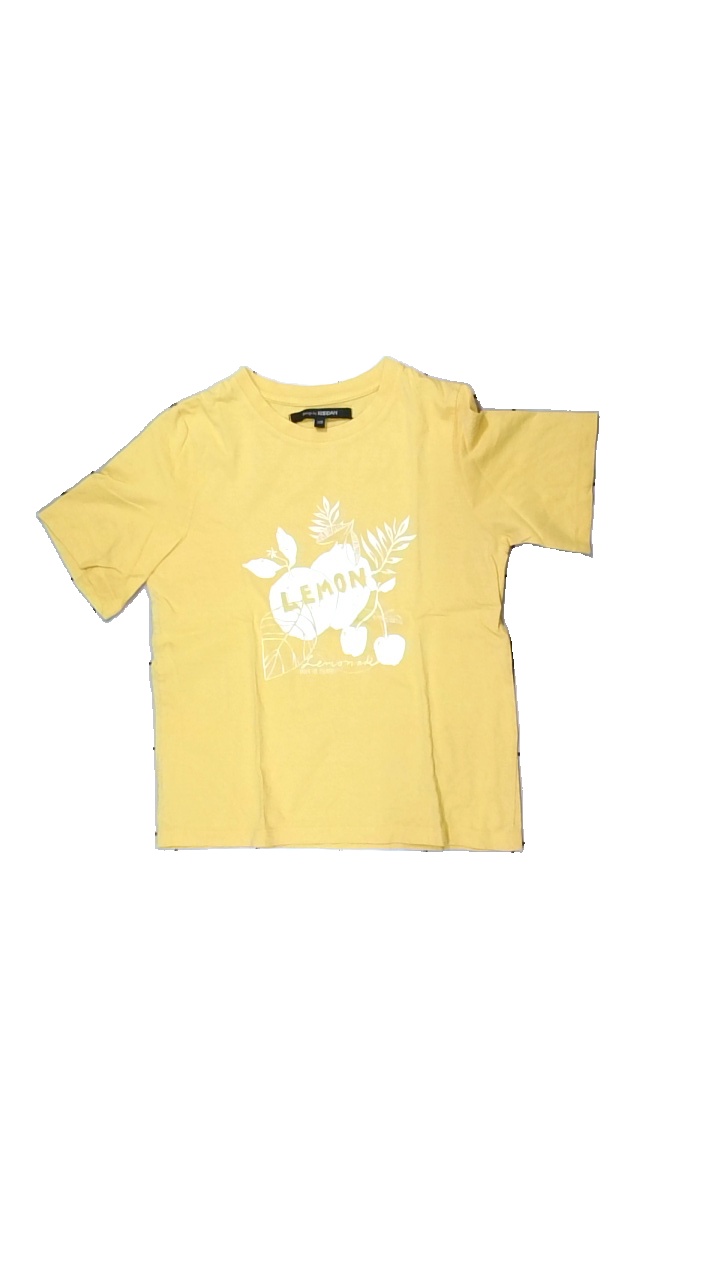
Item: T-shirt (Ladies)
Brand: Kappahl
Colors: Yellow, White
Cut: Regular
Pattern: Other
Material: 100% Cotton
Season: All
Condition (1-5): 4
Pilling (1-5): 5
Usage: Reuse
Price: <50